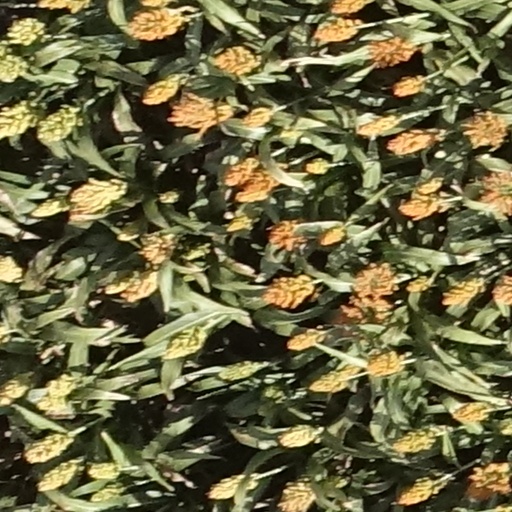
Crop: sorghum